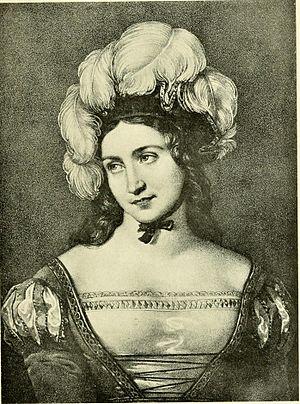
Catherine-Joséphine Duchesnois, née Catherine-Joséphine Rafin dite Mademoiselle Duchesnois est une tragédienne française.